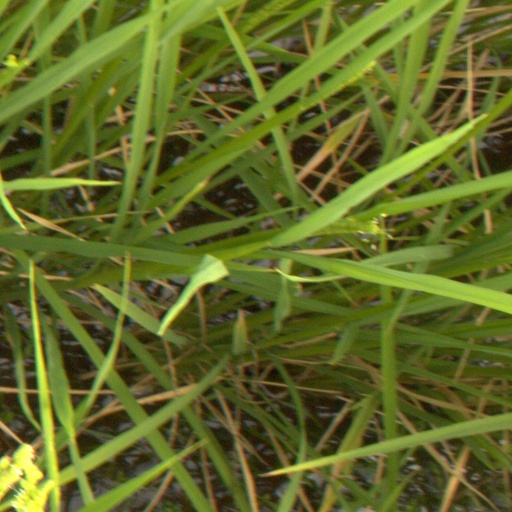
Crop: rice